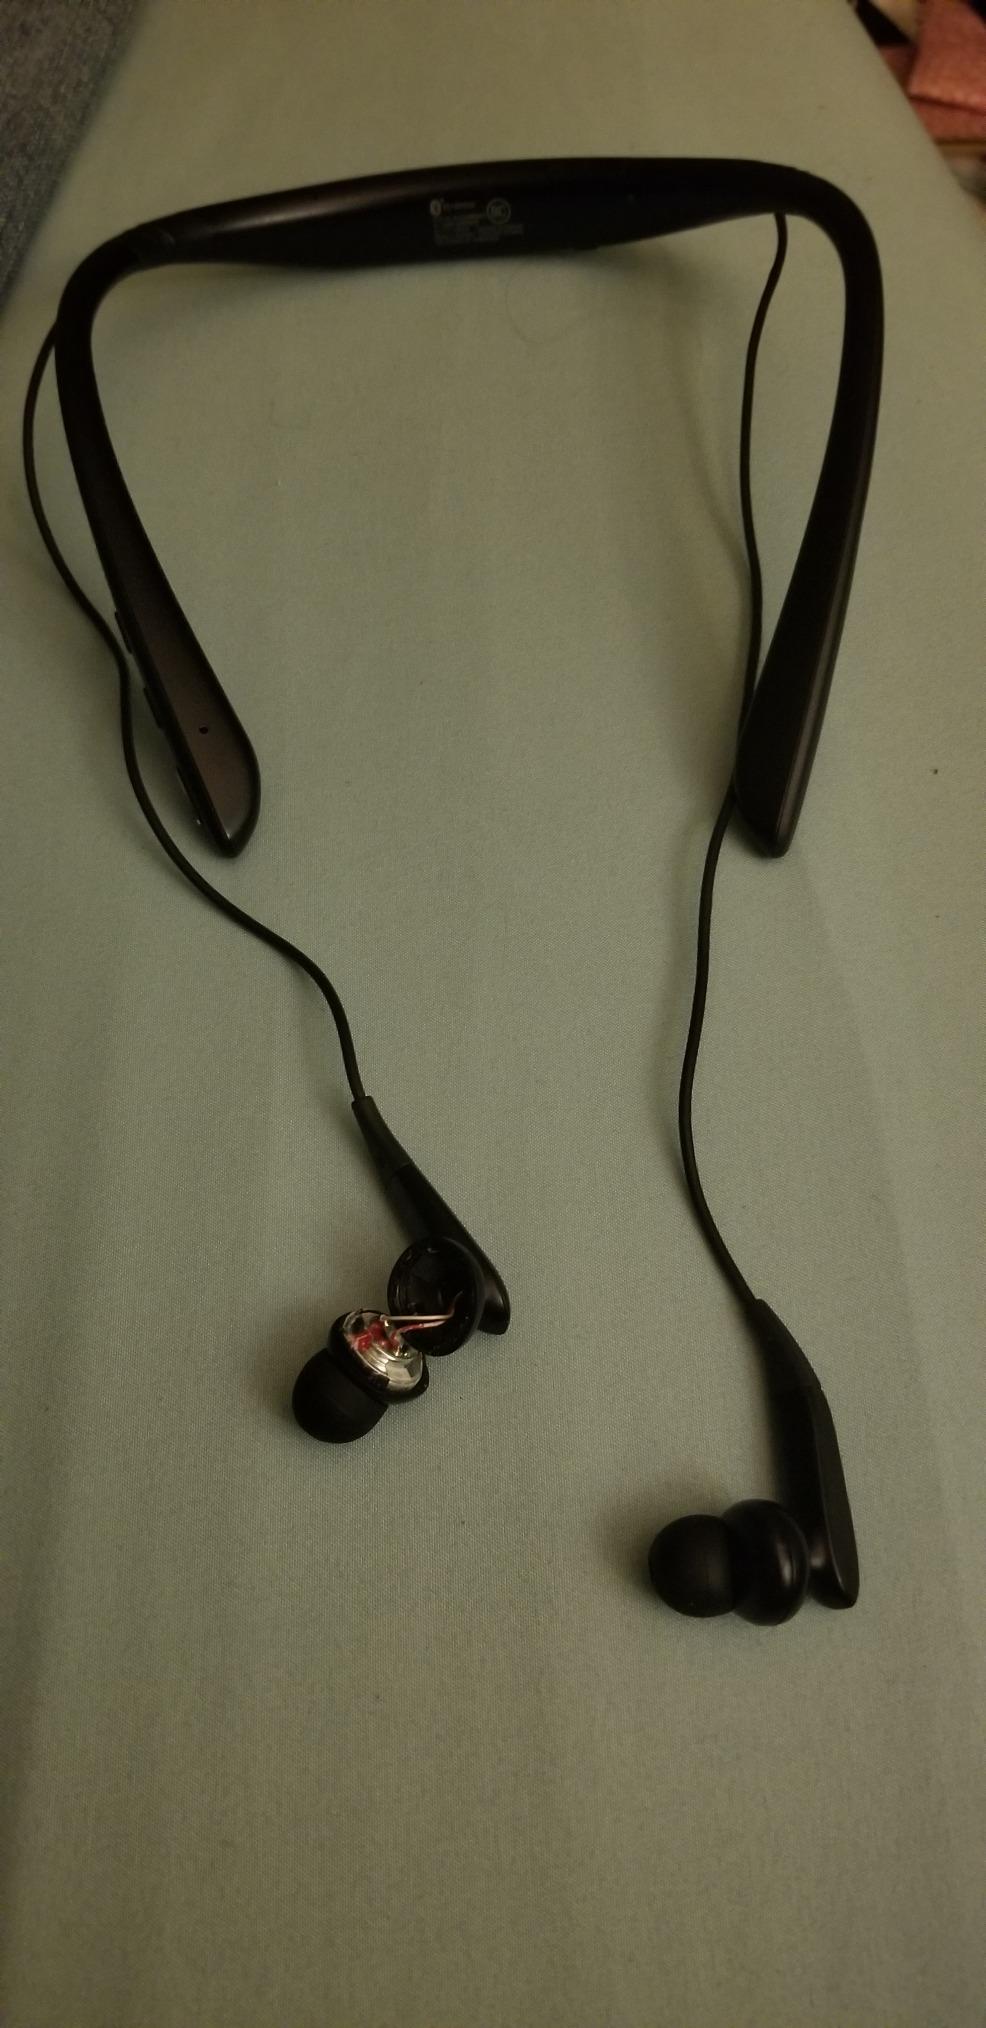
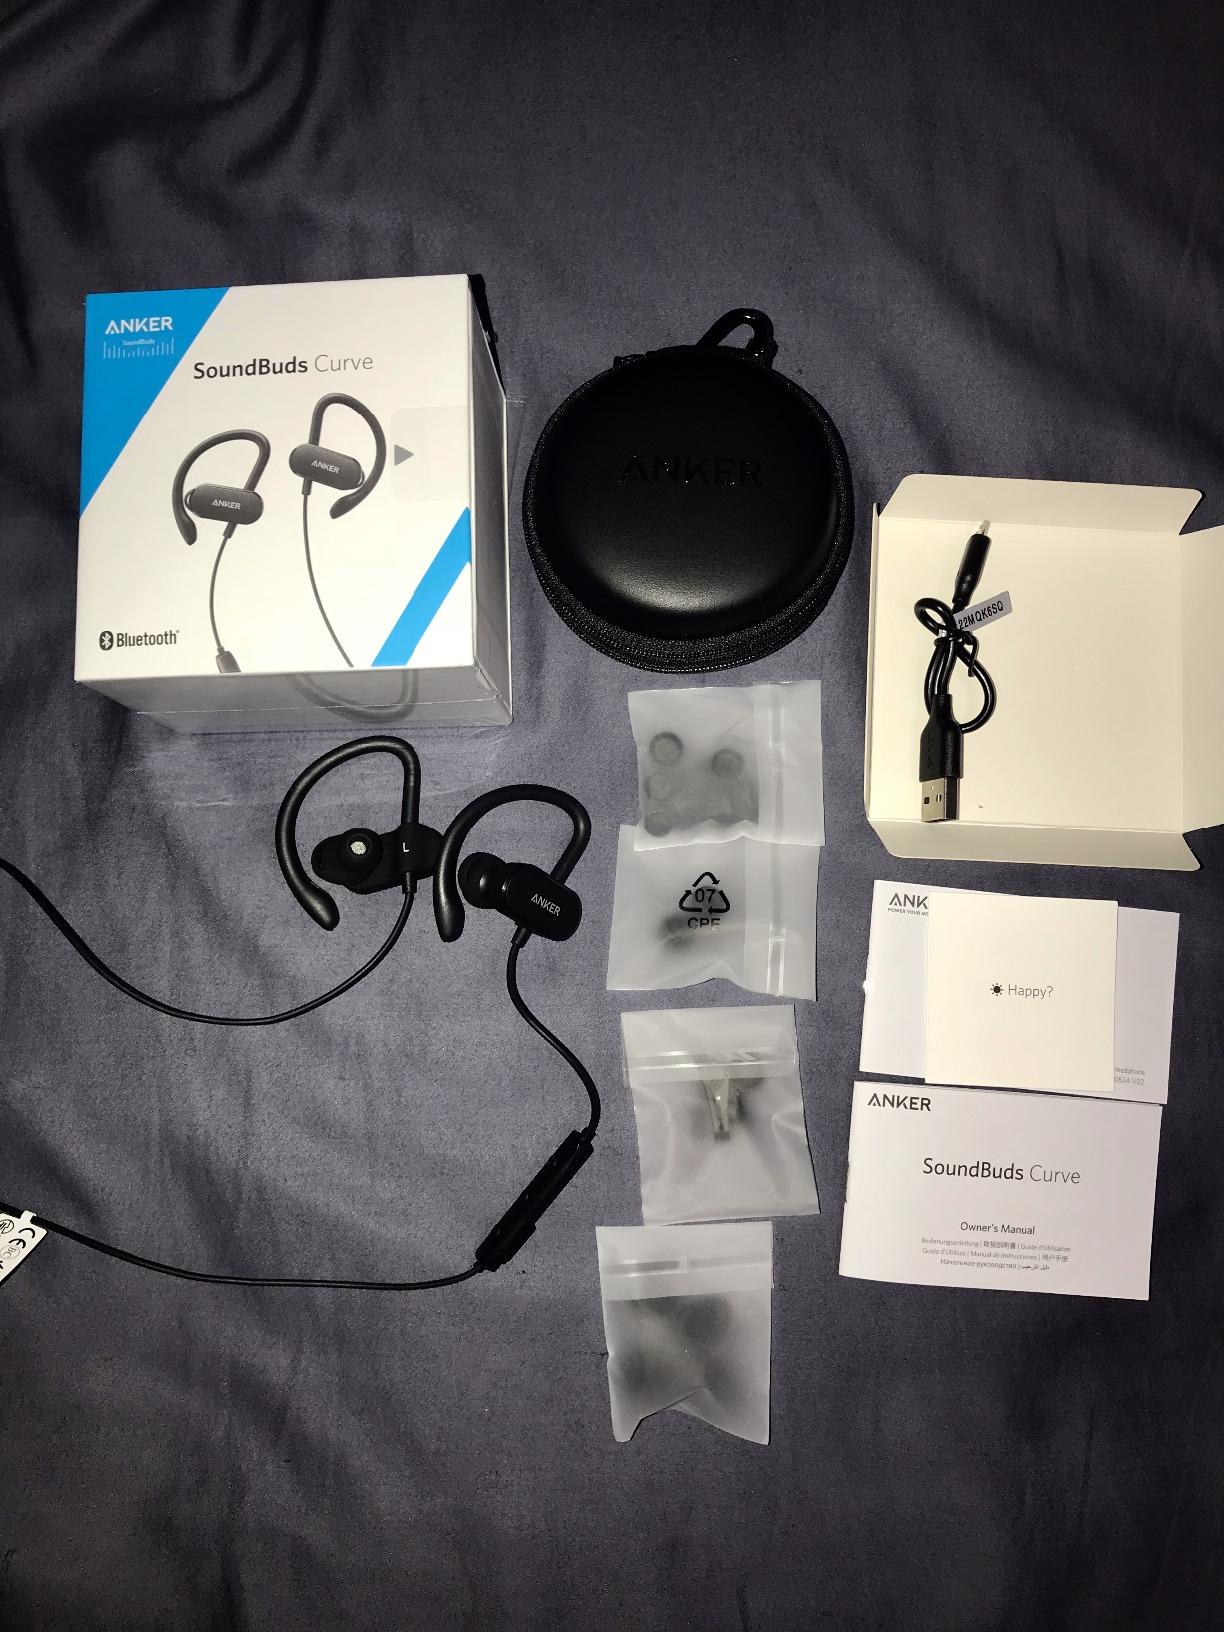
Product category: headphones
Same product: no